Cowden syndrome

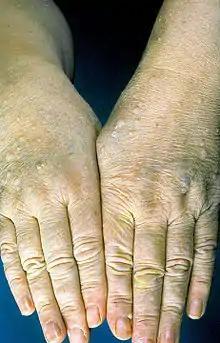
Cowden's disease displaying typical trichilemmomas (small, benign bumps) on the back of both hands

As Cowden's disease is a multi-system disorder, the physical manifestations are broken down by organ system: